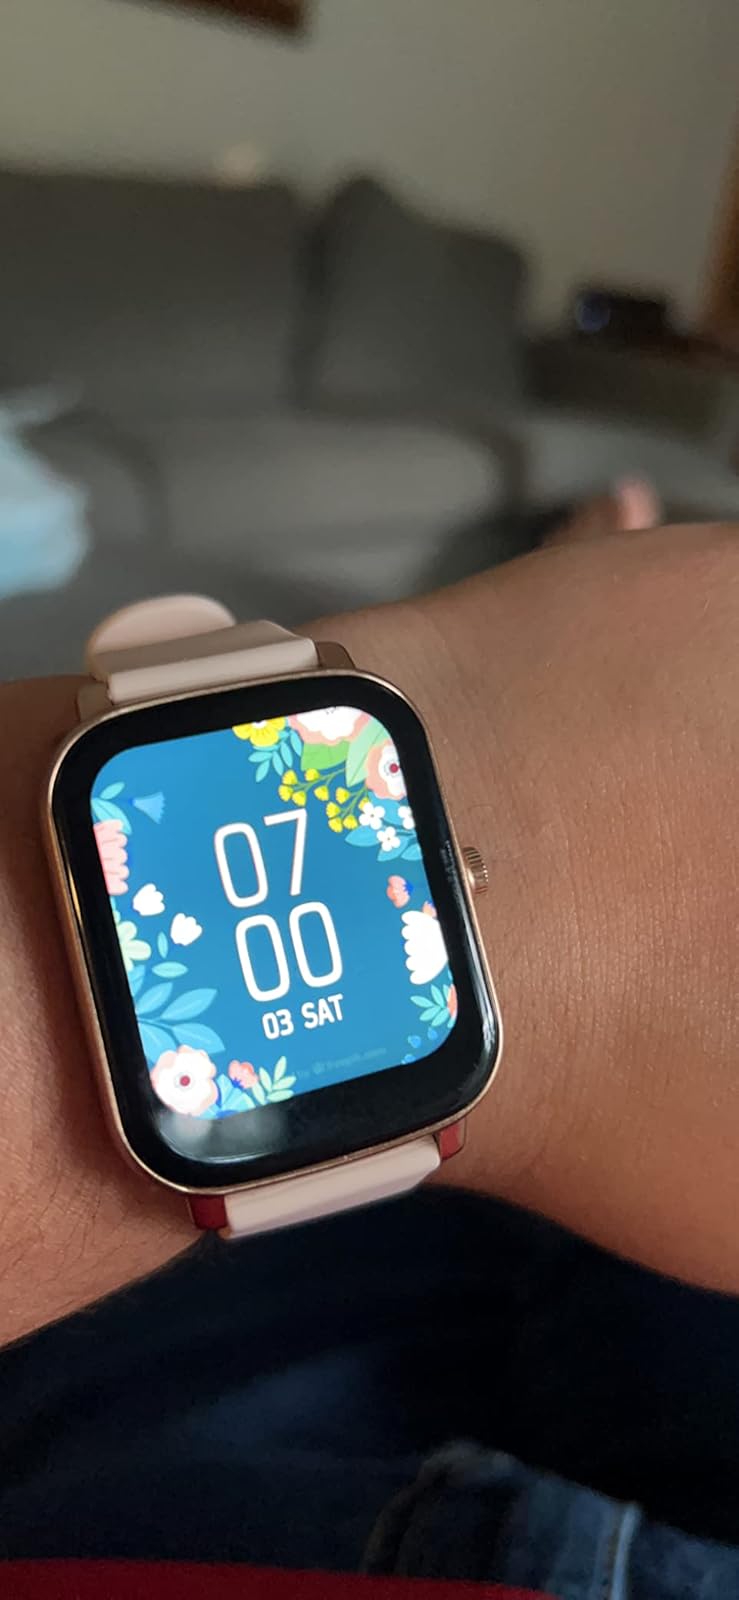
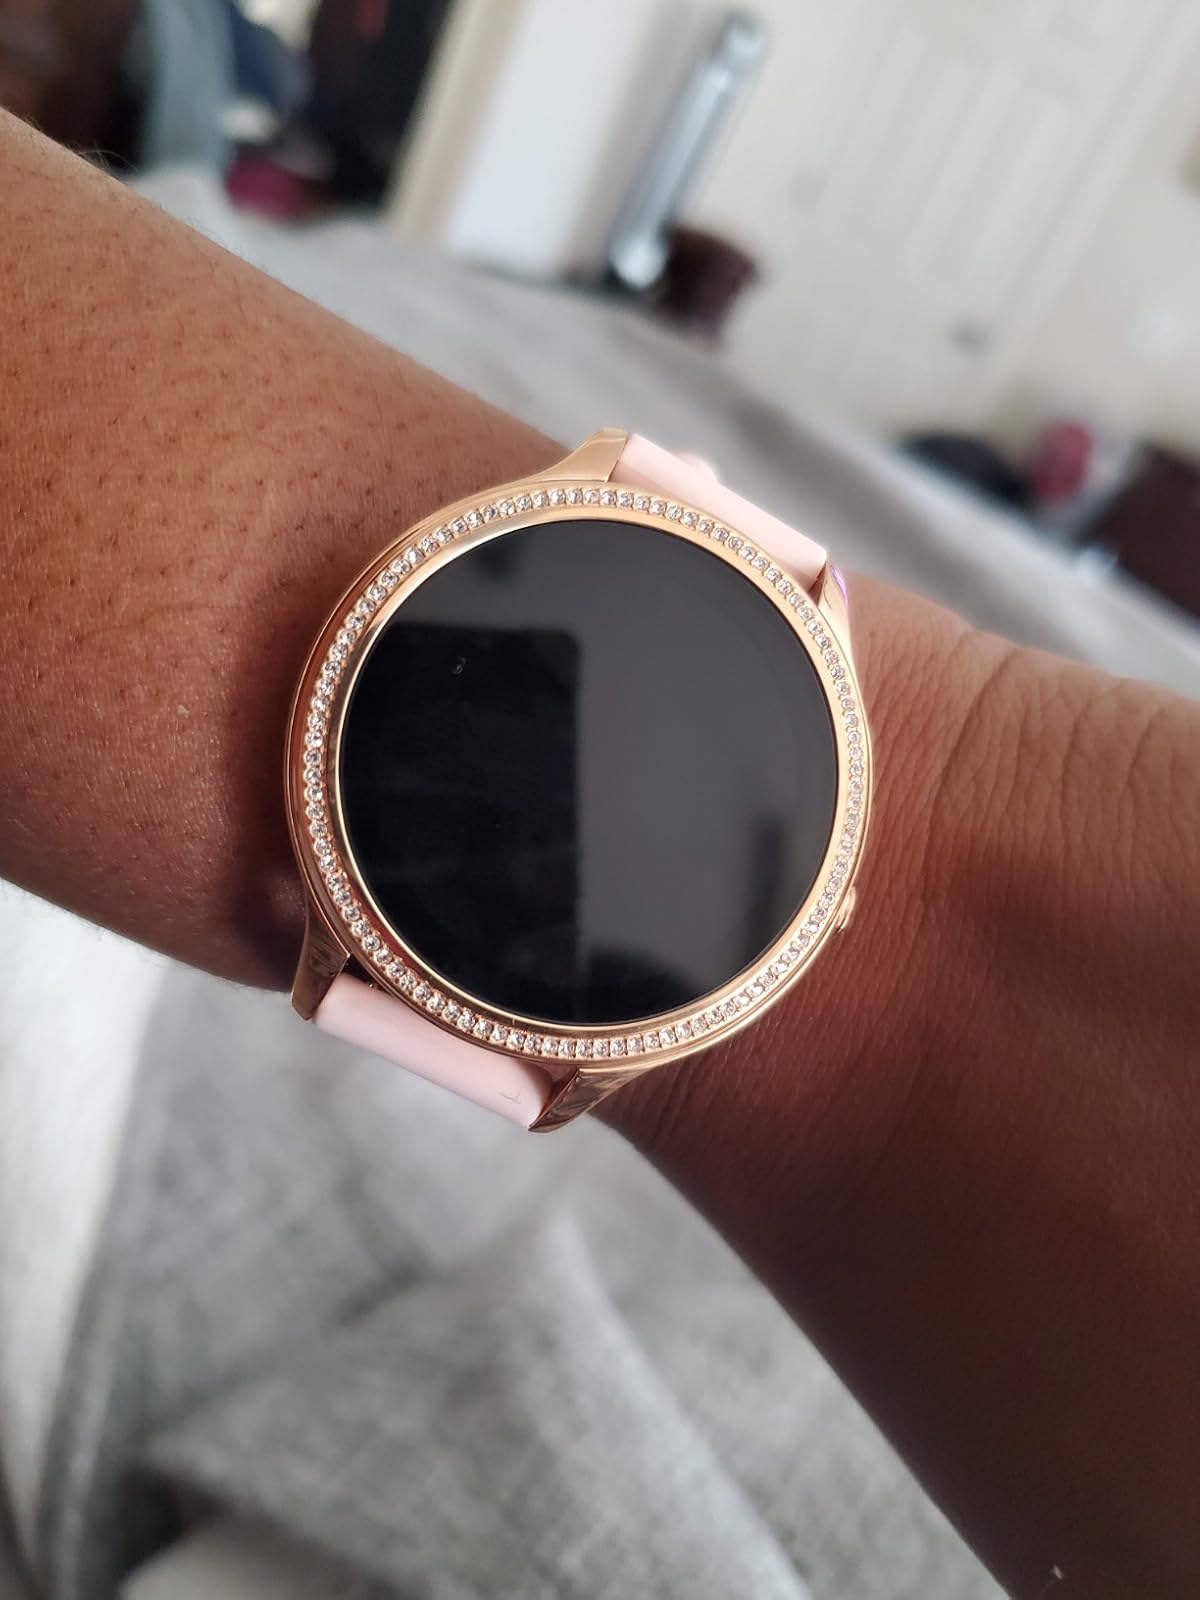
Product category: smartwatch
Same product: no